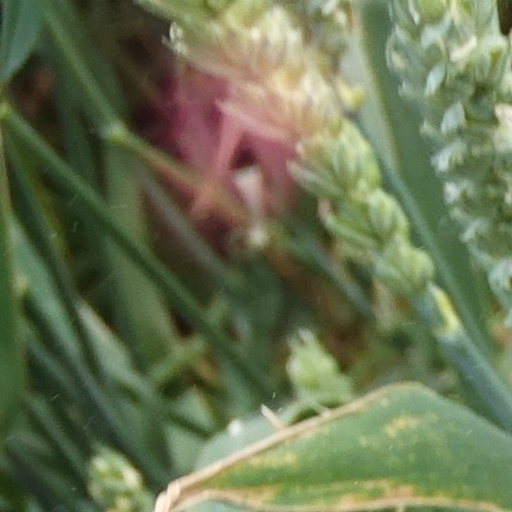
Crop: wheat